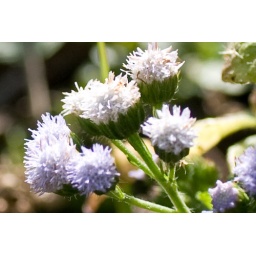
The little flowers in the grass